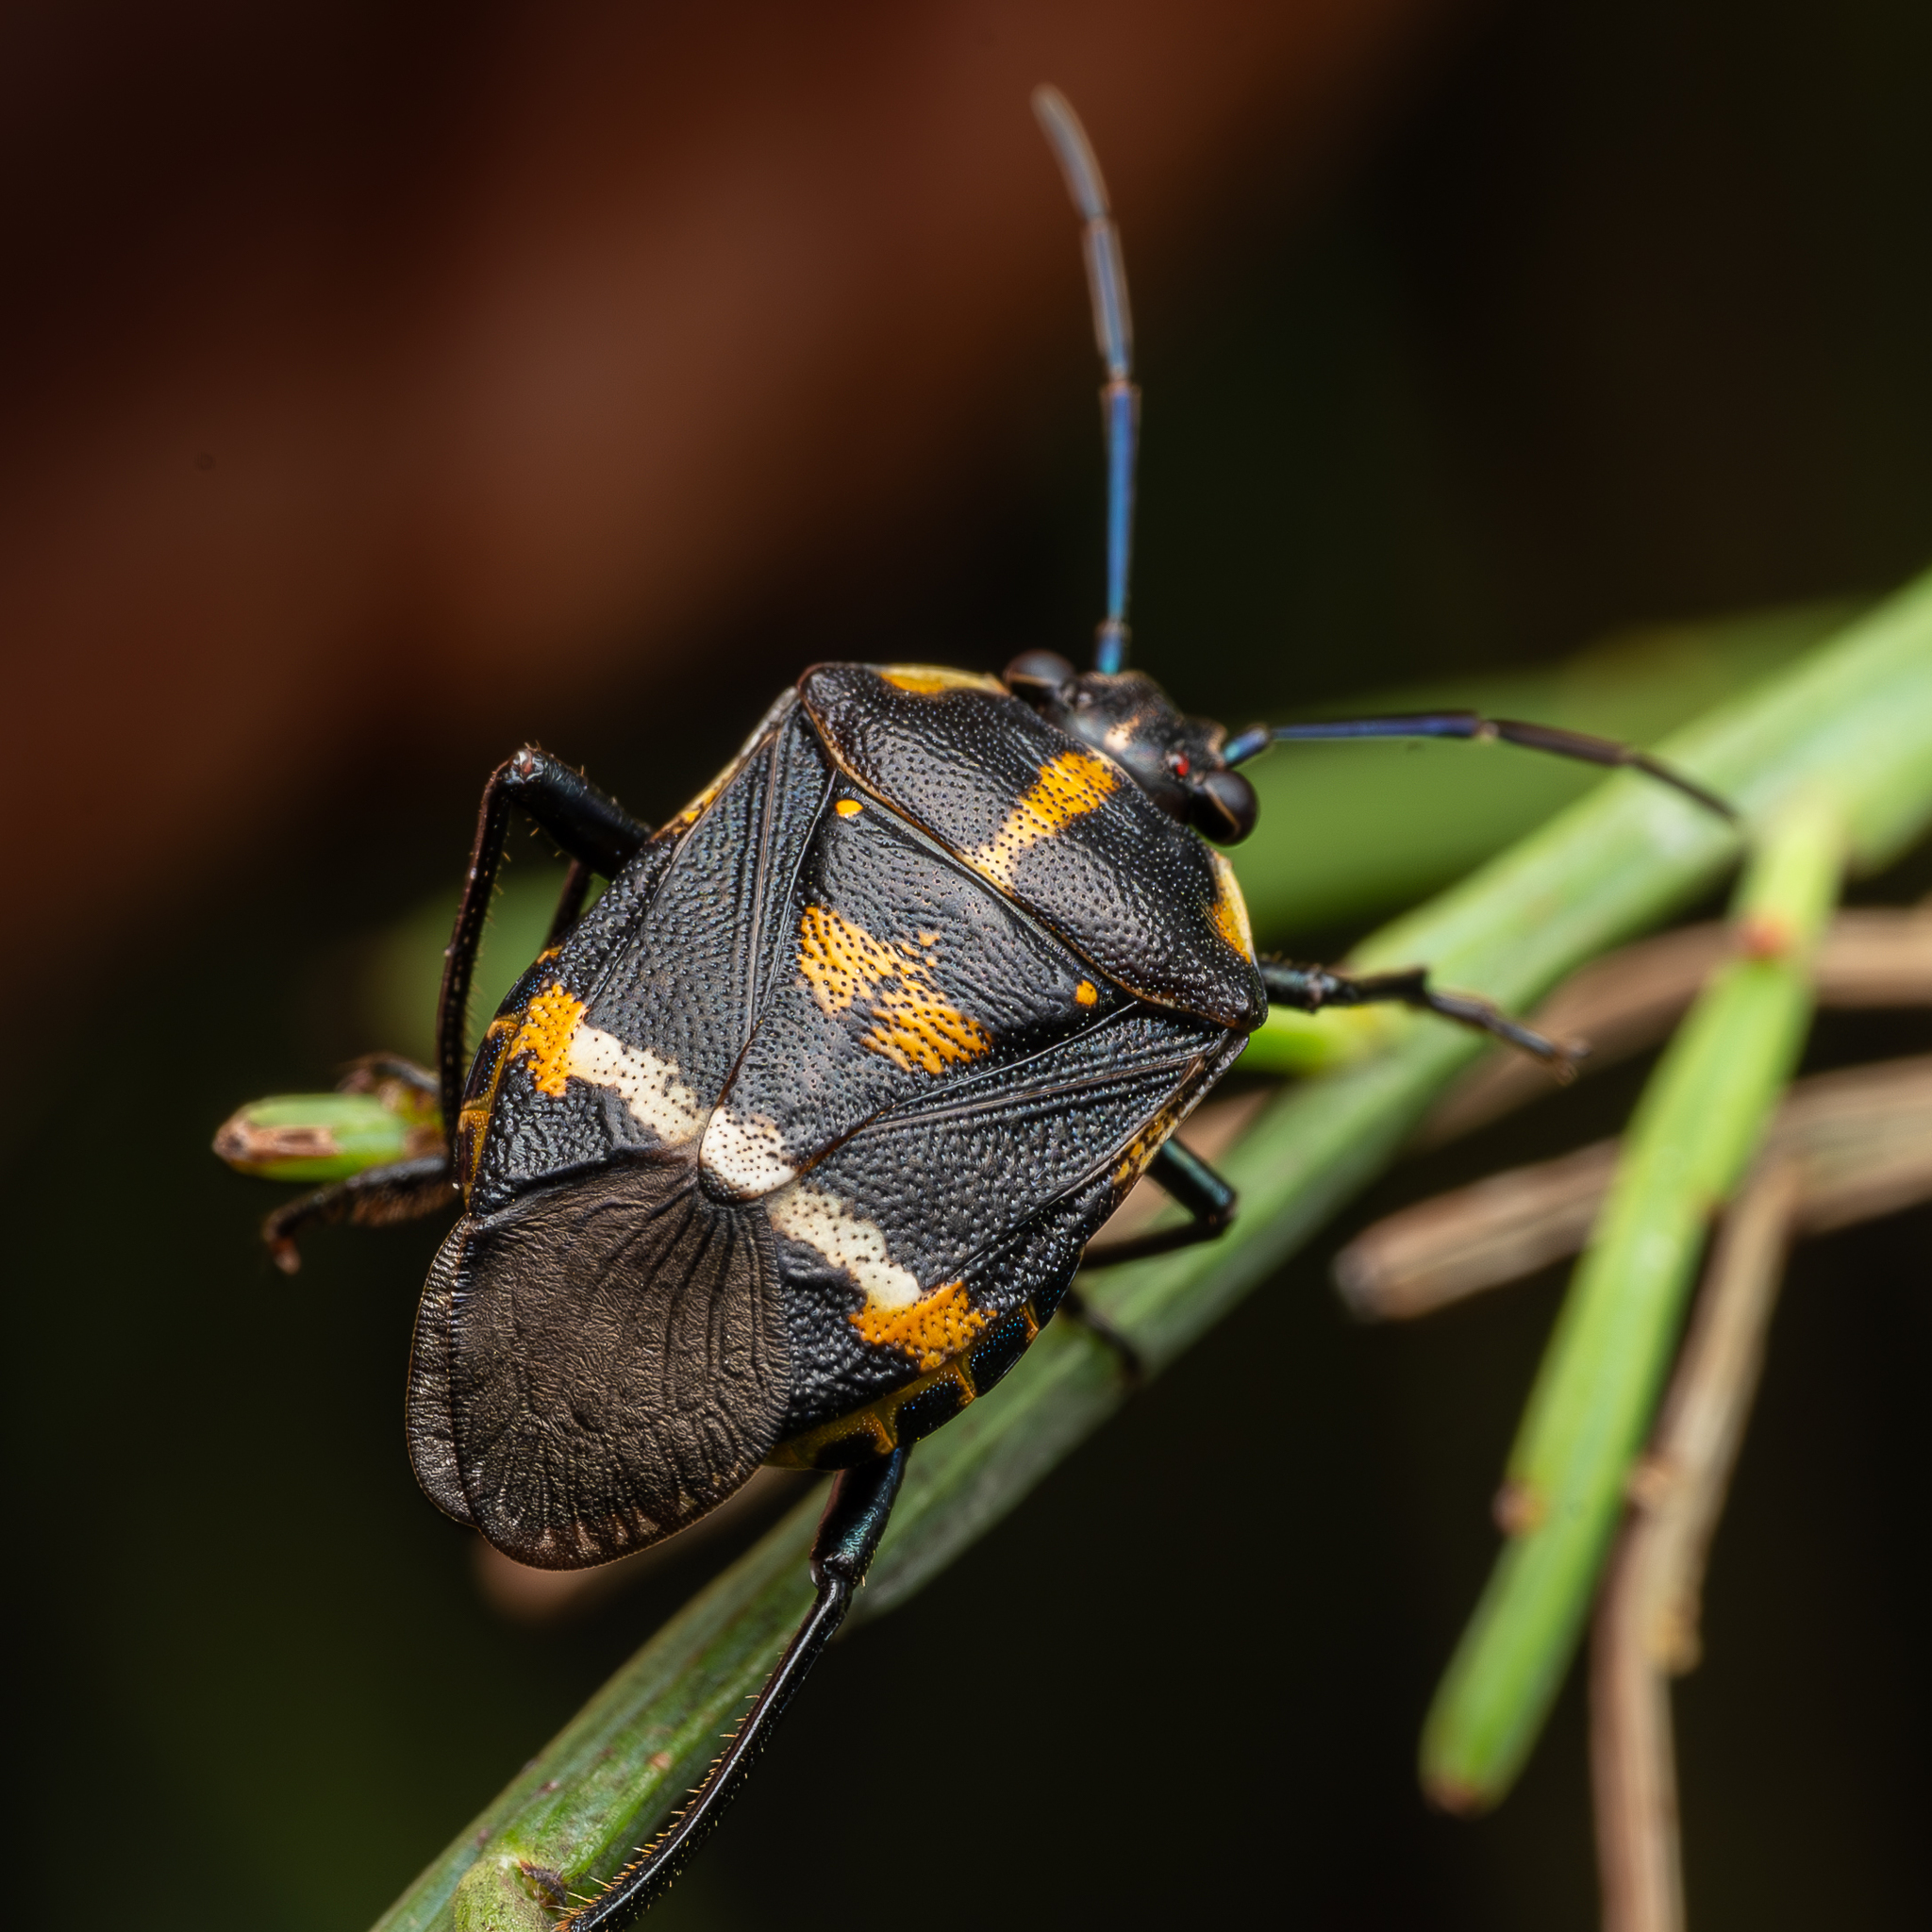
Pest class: stink_bug